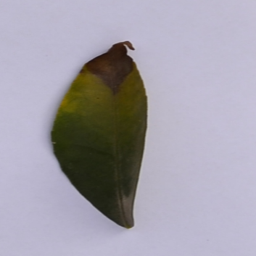
Plant part: leaf
Disease: black_spot